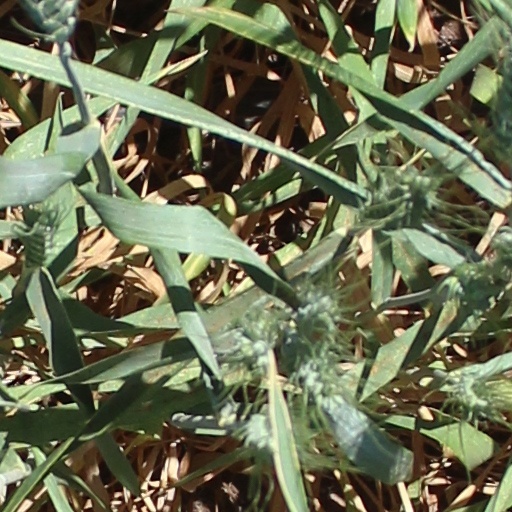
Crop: wheat